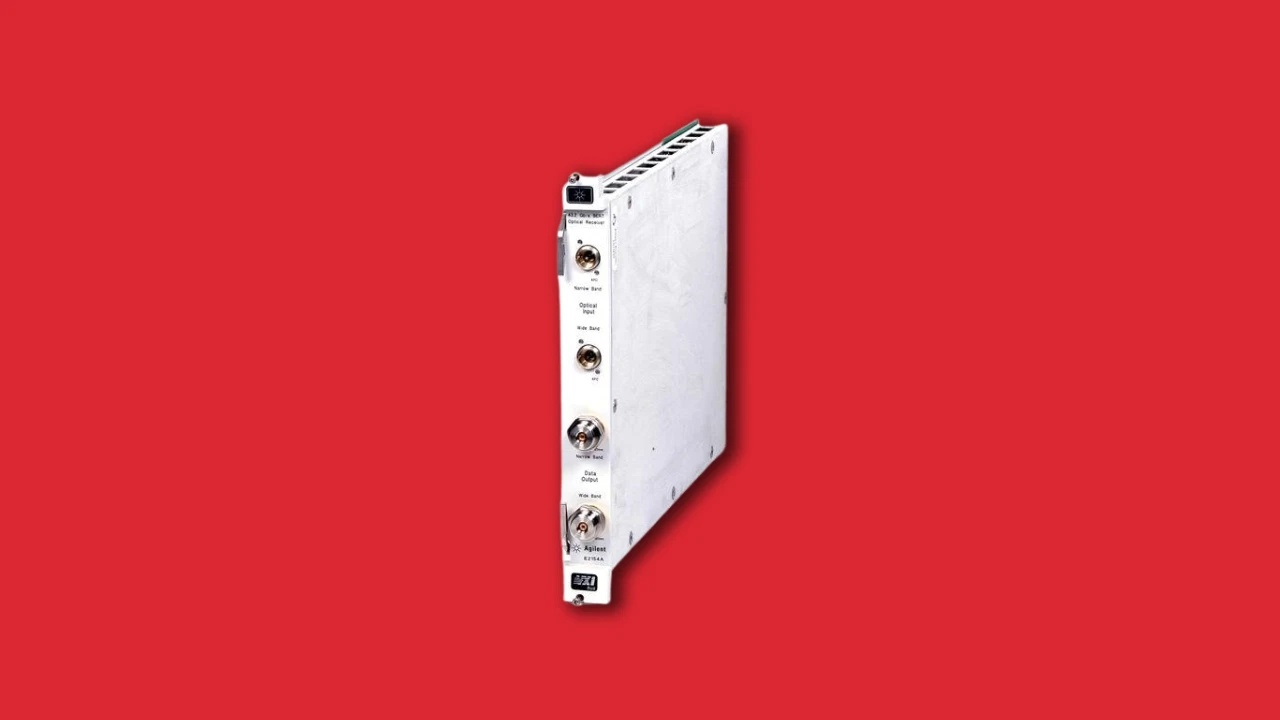
HP Agilent Keysight E2154A 43.2 Gb/s Optical Modulator
Condition Used Seller Notes “To be tested prior to shipment (Cal & ext warranty available upon request)” MPN E2154A model HP - Agilent - Keysight E2154A 43.2 Gb/s Optical Brand Agilent/Keysight ♥ Product Description Product appearance: 80%-99% New Functional test: Normal We have 7 units of HP - Agilent - Keysight E2154A 43.2 Gb/s Optical Modulator. Pictures shown are for reference; we ship randomly. Please contact us for real product images. Due to the second-hand nature of the product, minor scrapes or scratches may occur. However, all products are fully functional and include a DOA (Dead on Arrival) warranty. Pictures are for reference only. Products are shipped based on current inventory. Contact us for real-time pictures of the product. ♥ Things To Note For EU buyers: VAT and customs duties are not included in the price and must be borne by the buyer. If a calibration certificate is required, contact us. This will extend the shipping time by 15 days, and additional fees apply. Please ensure that your contact information and address are correct before making a payment. Delivery is expected within 7 days. Items usually arrive within 15 days but may be delayed due to customs or regional factors. ♥ Return Policy Returns are not accepted for equipment damaged due to human error or during return shipping. Returns must include original packaging along with all components and accessories. Buyers are responsible for postage and handling fees for replacements or refunds. Items may be returned for exchange or refund within 30 days of receipt. Refunds will be issued once the returned item is received. ♥ Customer Service All products have been thoroughly cleaned and tested to ensure optimal performance. If you have any questions or concerns, feel free to contact us. We are here to assist you! If you're satisfied with our products and services, we would greatly appreciate your five-star review. ♥ ♥ Thank you so much for your attention, and we look forward to you choosing us! ♥ ♥ ♥ Company Profile Sanya Xiaoguo Premium Network Technology Co., Ltd. was established on October 10, 2016. Our business covers the acquisition, leasing, distribution, and wholesale of new and second-hand high-end instruments, equipment, and industrial control products. We pride ourselves on offering a comprehensive range of products that are highly regarded by customers. In addition, we provide long-term leasing services and technical exchanges for leading domestic corporate laboratories. ♥ Main Products: Oscilloscopes, multimeters, network analyzers, spectrum analyzers, wireless comprehensive testers, high and low-frequency signal sources, signal generators, function signal generators, LCR digital bridges, digital power meters, PCI-GPIB cards, PLCs, and more. ♥ Main Brands: Keysight, Agilent, Hewlett-Packard, Keithley, Fluke, Ko Rome, Tektronix, National Instruments, Anritsu, Rohde & Schwarz, Marconi/IFR, LitePoint, and others. ♥ We welcome you to contact us for further discussions. Sanya Xiaoguo Premium Network Technology Co., Ltd. Address: 8th Floor, CD Building, Tianji Building, Tianan Digital City, Futian District, Shenzhen, Guangdong Province Contact person: Mr. Zhang Email: 13266785566@163.com
Brand: Agilent/Keysight
Category: Electronics > Components > Modulators